Convento Building (Mission San Fernando)

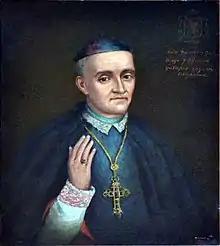
Painting of Francisco García Diego y Moreno at the Convento Building

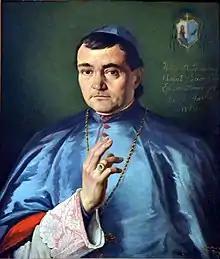
Painting of Thaddeus Amat y Brusi (first Bishop of Los Angeles) at the Convento Building

During the days of the Mission, the Convento was used as a residential building for the missionaries, including temporary accommodations for the missionaries as they traveled between the missions along the Camino Real. California's first bishop, Francisco García Diego y Moreno, lived at the Convento from 1820 to 1835.